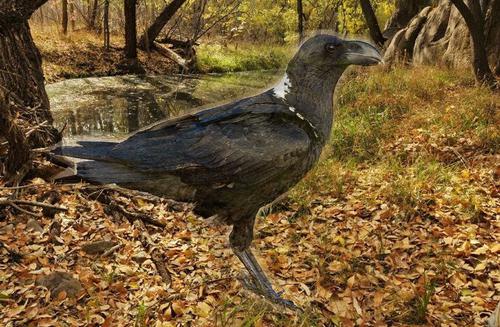
Bird species: White_necked_Raven
Bird type: landbird
Background: land